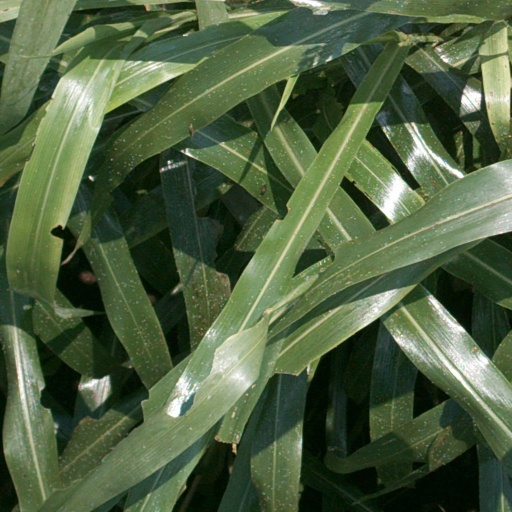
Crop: sorghum